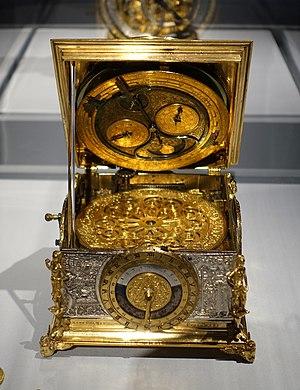
Jost Bürgi ou Jobst Burgius ou Justus Byrgius est un horloger, concepteur ingénieux d'instruments de mesure, astronome et mathématicien suisse. Il a travaillé à Cassel au service du landgrave Guillaume IV de Hesse-Cassel et à Prague au service de l'empereur Rodolphe II et de ses successeurs.